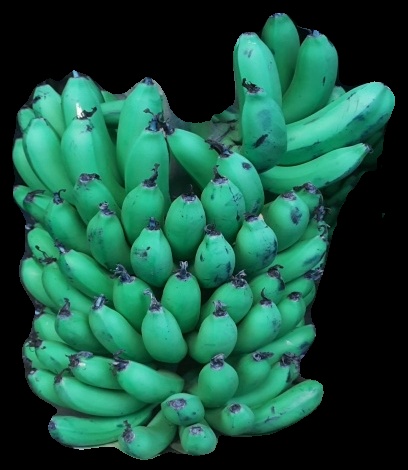
Variety: pachbale
Grade: grade1